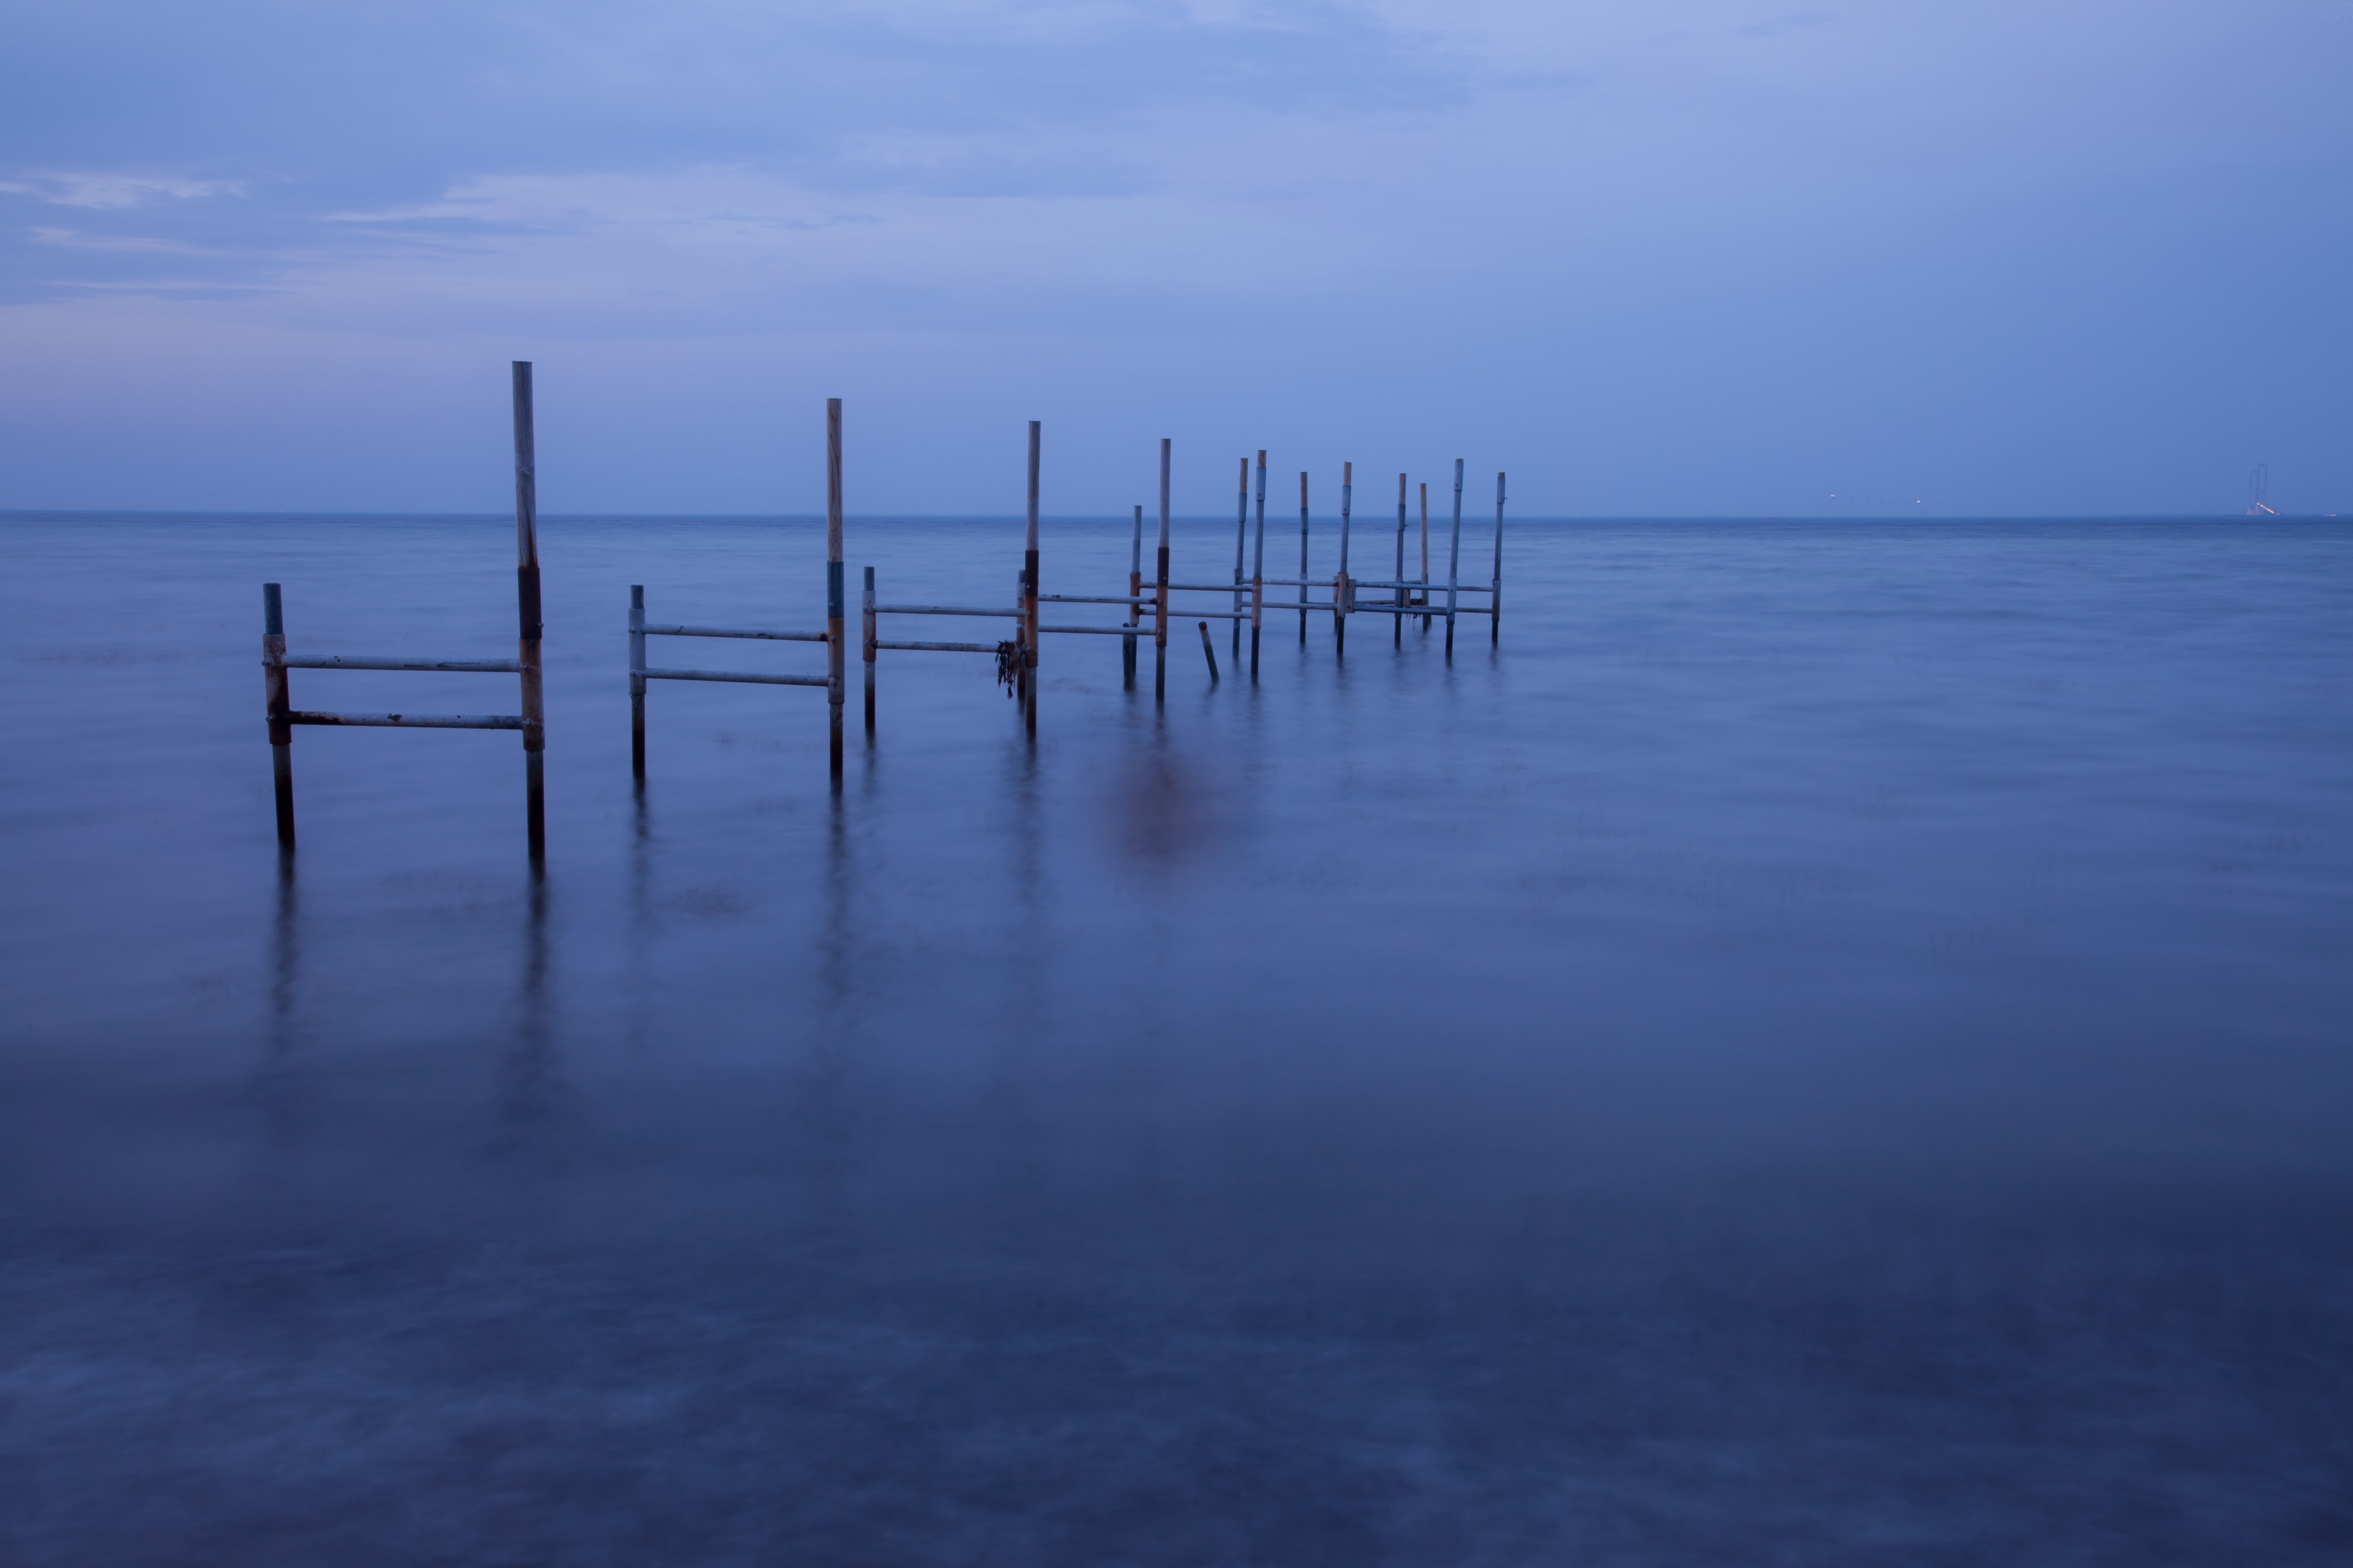
beach, sea, coast, ocean, horizon, cloud, sky, sunrise, sunset, morning, shore, wave, lake, dawn, atmosphere, pier, dusk, evening, reflection, bay, body of water, atmospheric phenomenon, wind wave